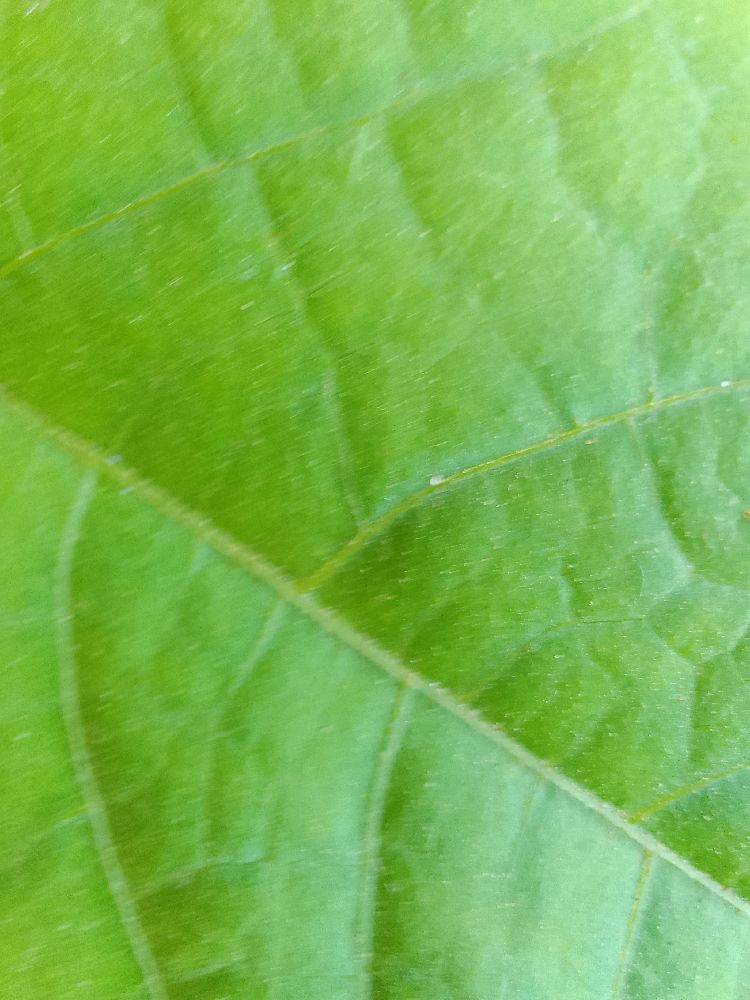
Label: healthy